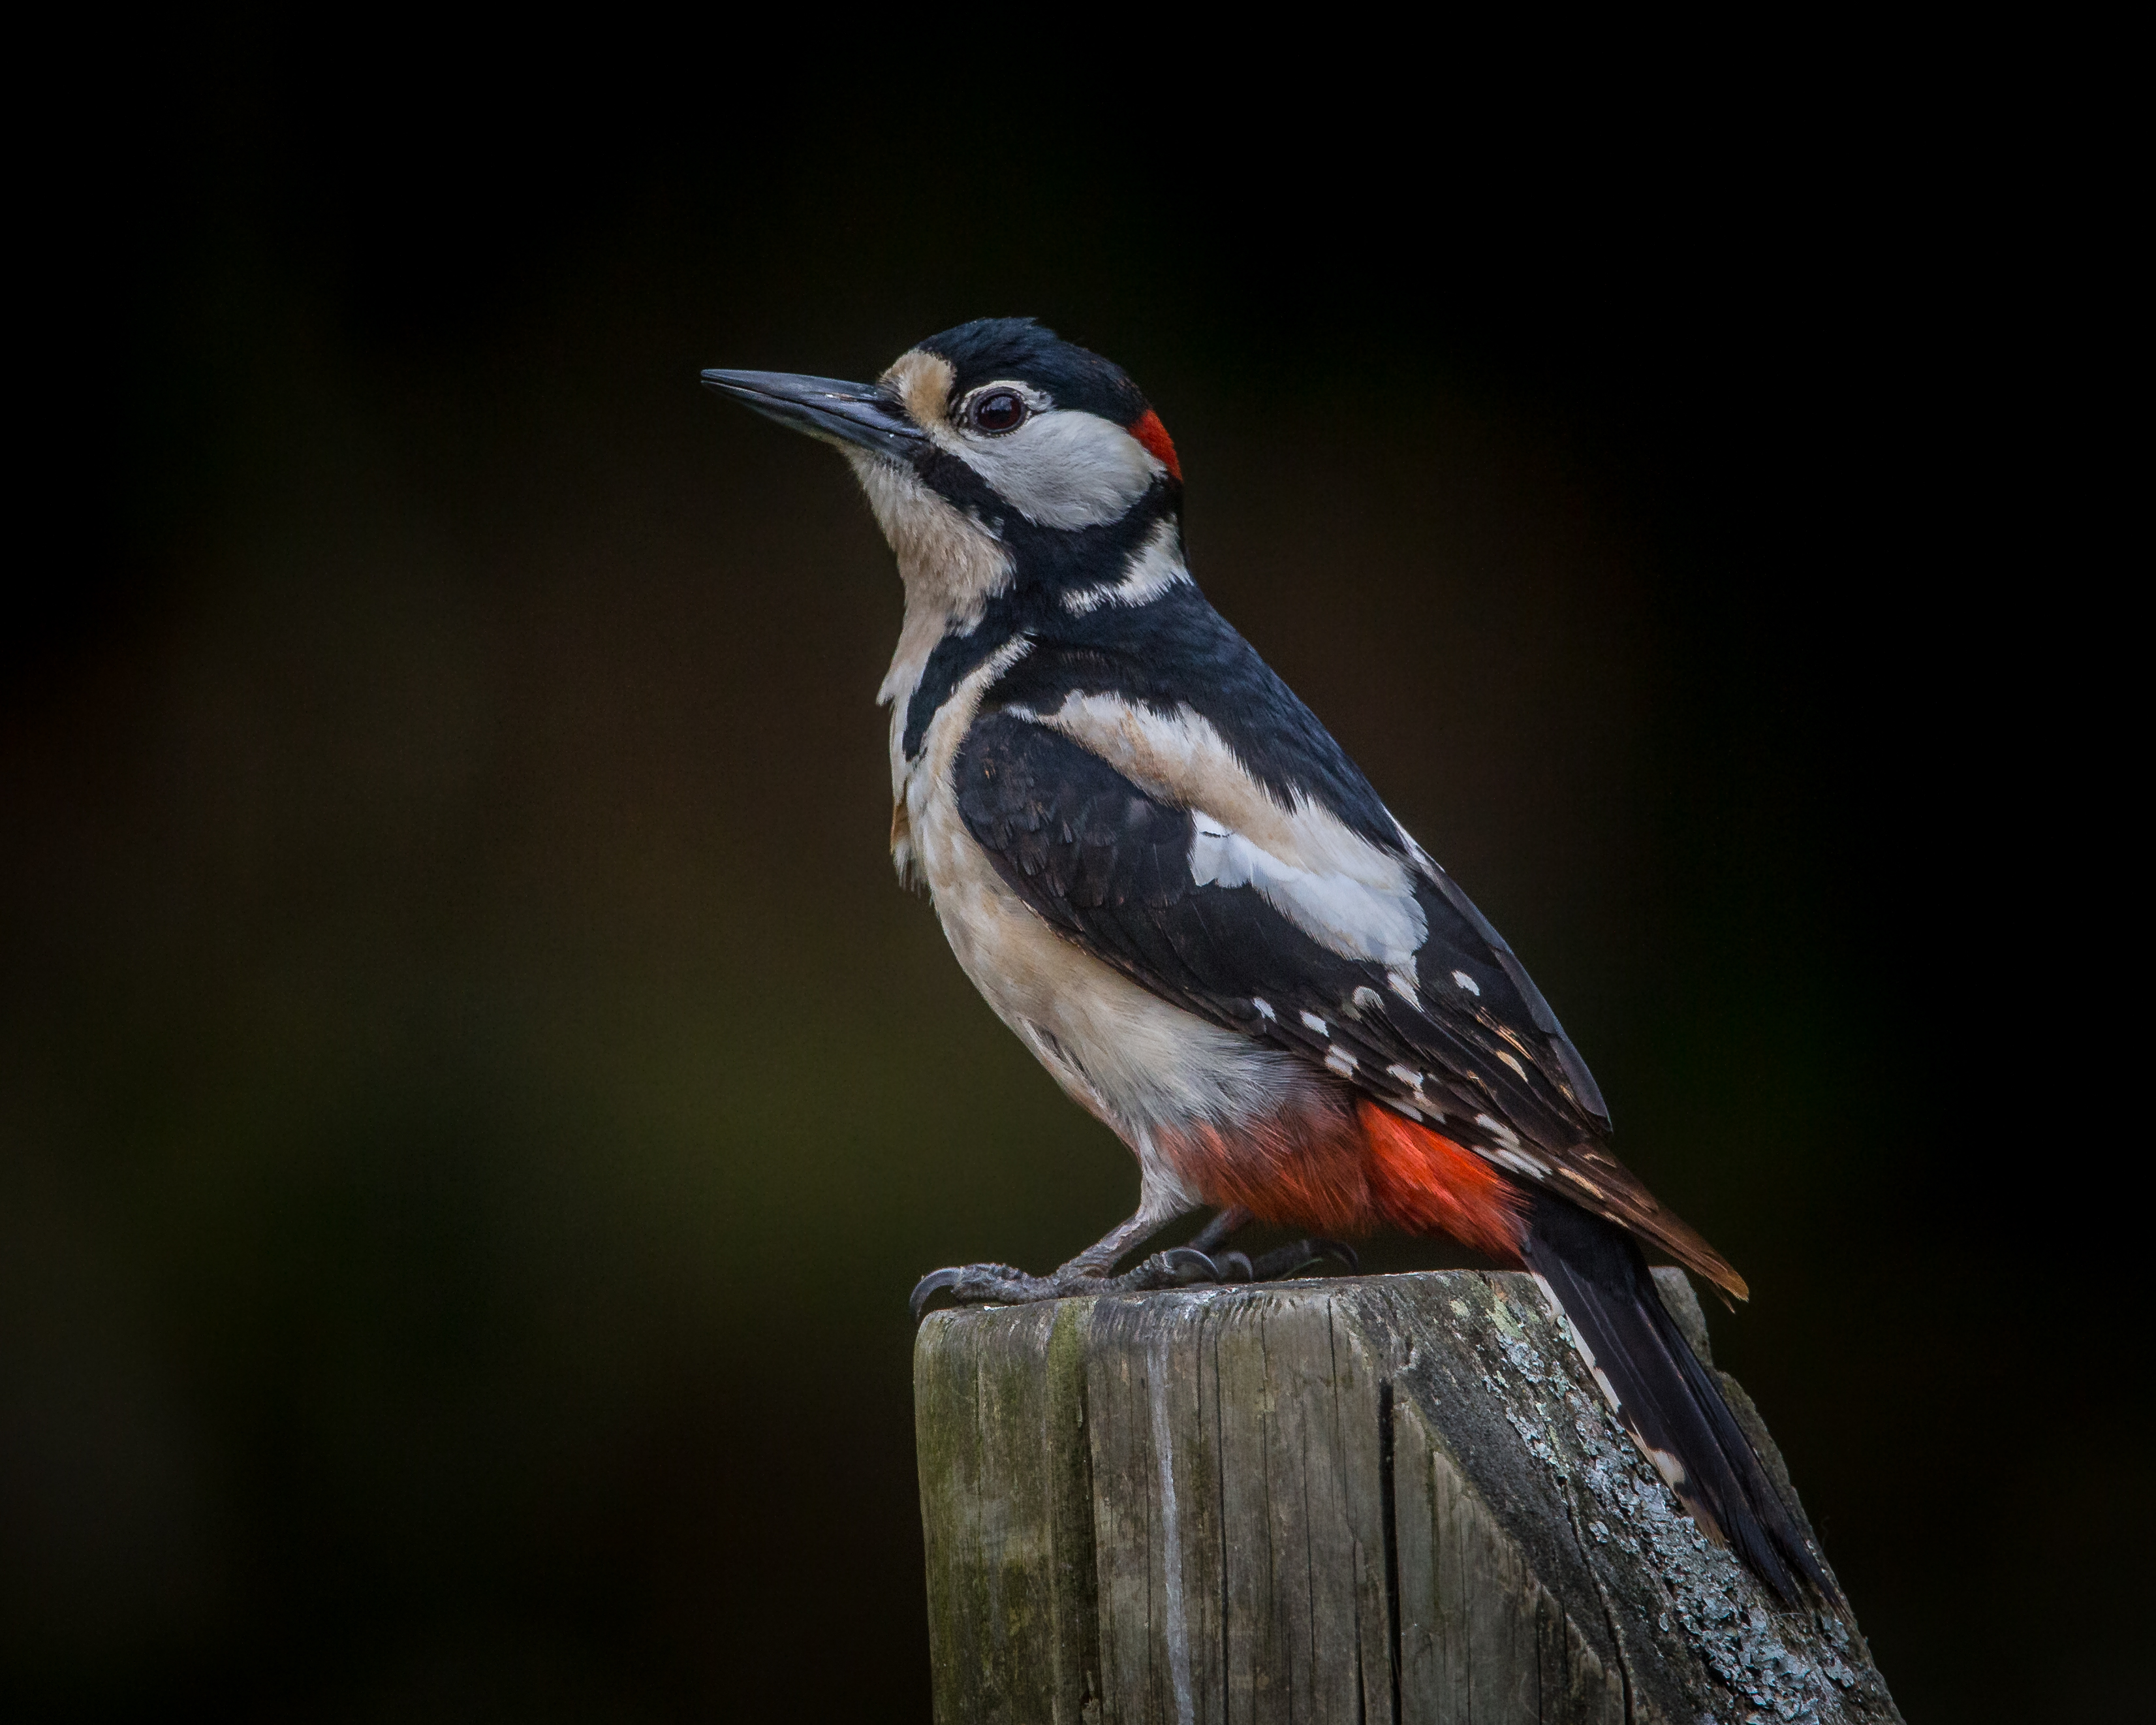
bird, wing, post, male, wildlife, beak, fauna, vertebrate, finch, woodpecker, andymorffew, morffew, naturethroughthelens, hampshire, newforest, greatspottedwoodpecker, perching bird, piciformes